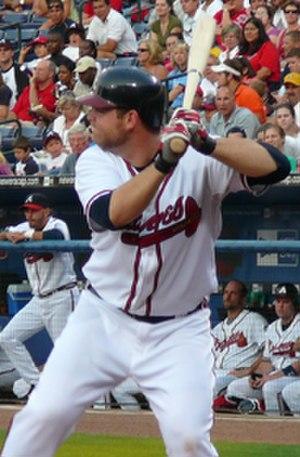
Les Braves d'Atlanta sont une franchise de baseball de la Ligue majeure de baseball située à Atlanta. Fondée à Boston en 1871, cette franchise déménage à Milwaukee en 1953 avant de rejoindre Atlanta en 1966. Atlanta est la seule franchise de la MLB à avoir gagné le titre dans trois villes différentes : à Boston, à Milwaukee et à Atlanta.